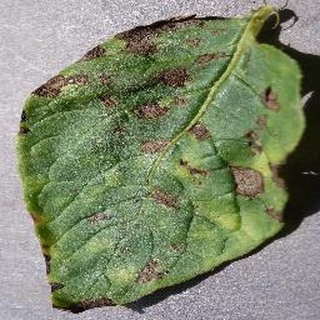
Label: potato_early_blight